Weißensee cemetery

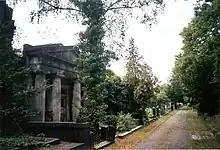
Example of Neoclassical mausoleums which run round the edge of the cemetery

The plot of land was bought by the Jewish community of Berlin, comprising – besides congregants of Orthodox and Reform affiliation – mostly observants of mainstream Judaism (in today's terms described at best as Conservative Judaism). The old Jewish cemetery in Große Hamburger Straße, opened 1672, had reached its full capacity in 1827. The second cemetery in Schönhauser Allee, opened in the same year, reached its capacity in the 1880s, offering only few remaining gravesites in family ensembles mostly reserved for widows and widowers next to their earlier deceased spouses. Weißensee Cemetery was designed by renowned German architect Hugo Licht in the Italian Neorenaissance style. It was inaugurated in 1880. The surrounding walls and main building (where the archives are kept and the cemetery is administered) were constructed with a distinctive yellow brick. A second building (built in 1910) was destroyed during World War II.